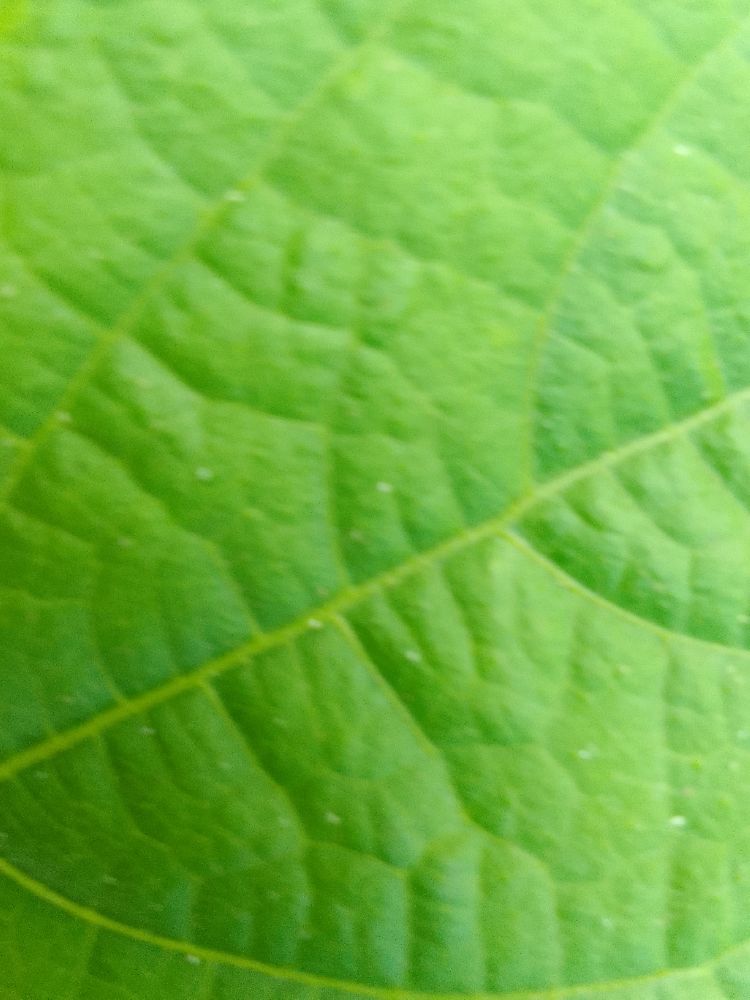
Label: healthy